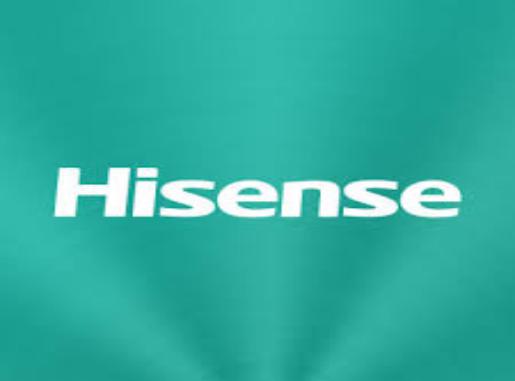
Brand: Hisense
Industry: Electronic